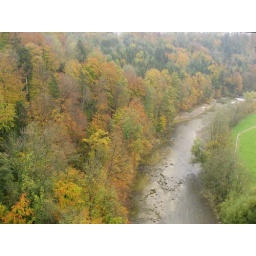
View from the highway viaduct over the Sitter river near St. Gallen